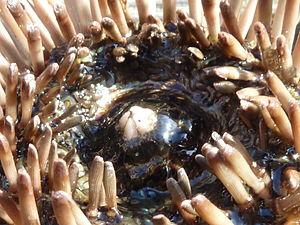
La lanterne d'Aristote est le nom donné par les biologistes à l'appareil masticateur des oursins.
Le terme péristome, qui nous vient directement de la langue grecque et veut dire « autour de la bouche », est par extension employé pour décrire diverses structures entourant l’ouverture d'un organe chez les plantes, certains invertébrés comme les mollusques ou rotifères et chez divers Protistes.